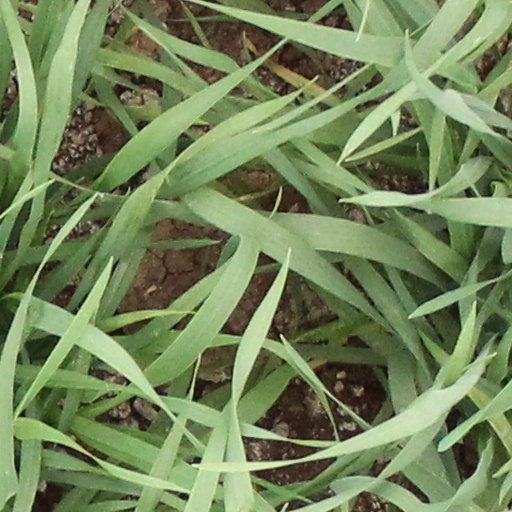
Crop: wheat